Anass Ahannach

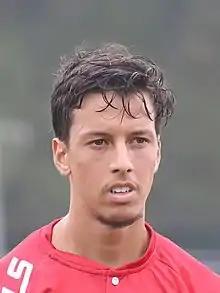
Photo: Urs Keller

Anass Ahannach (born 7 February 1998) is a professional footballer who plays as a midfielder. Born in the Netherlands, he represents Morocco internationally.